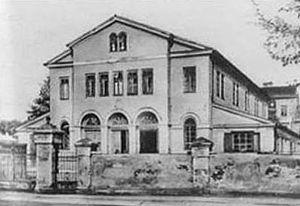
Le ghetto de Siedlce était un ghetto pour les Juifs créé par les autorités allemandes nazies dans la ville de Siedlce, à 92 km à l'est de Varsovie, en Pologne occupée.
La synagogue de Siedlce, située rue Warszawska a été construite en 1859 et détruite par les Allemands en 1939.